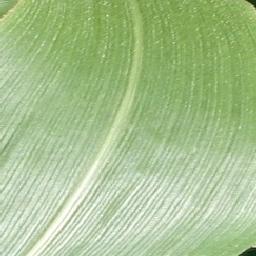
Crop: corn
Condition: (maize)_healthy